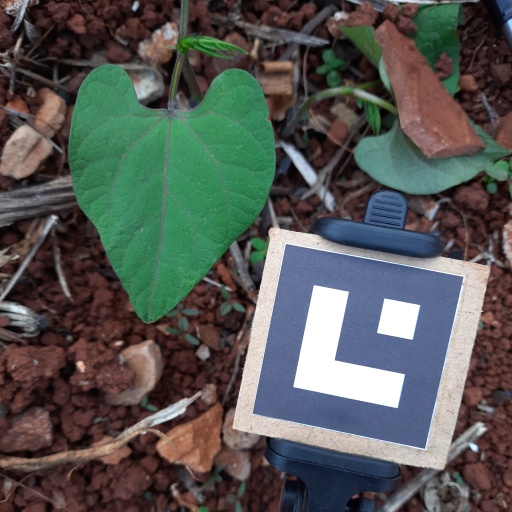
Observations: flat surface, eating holes in the edge, under shade